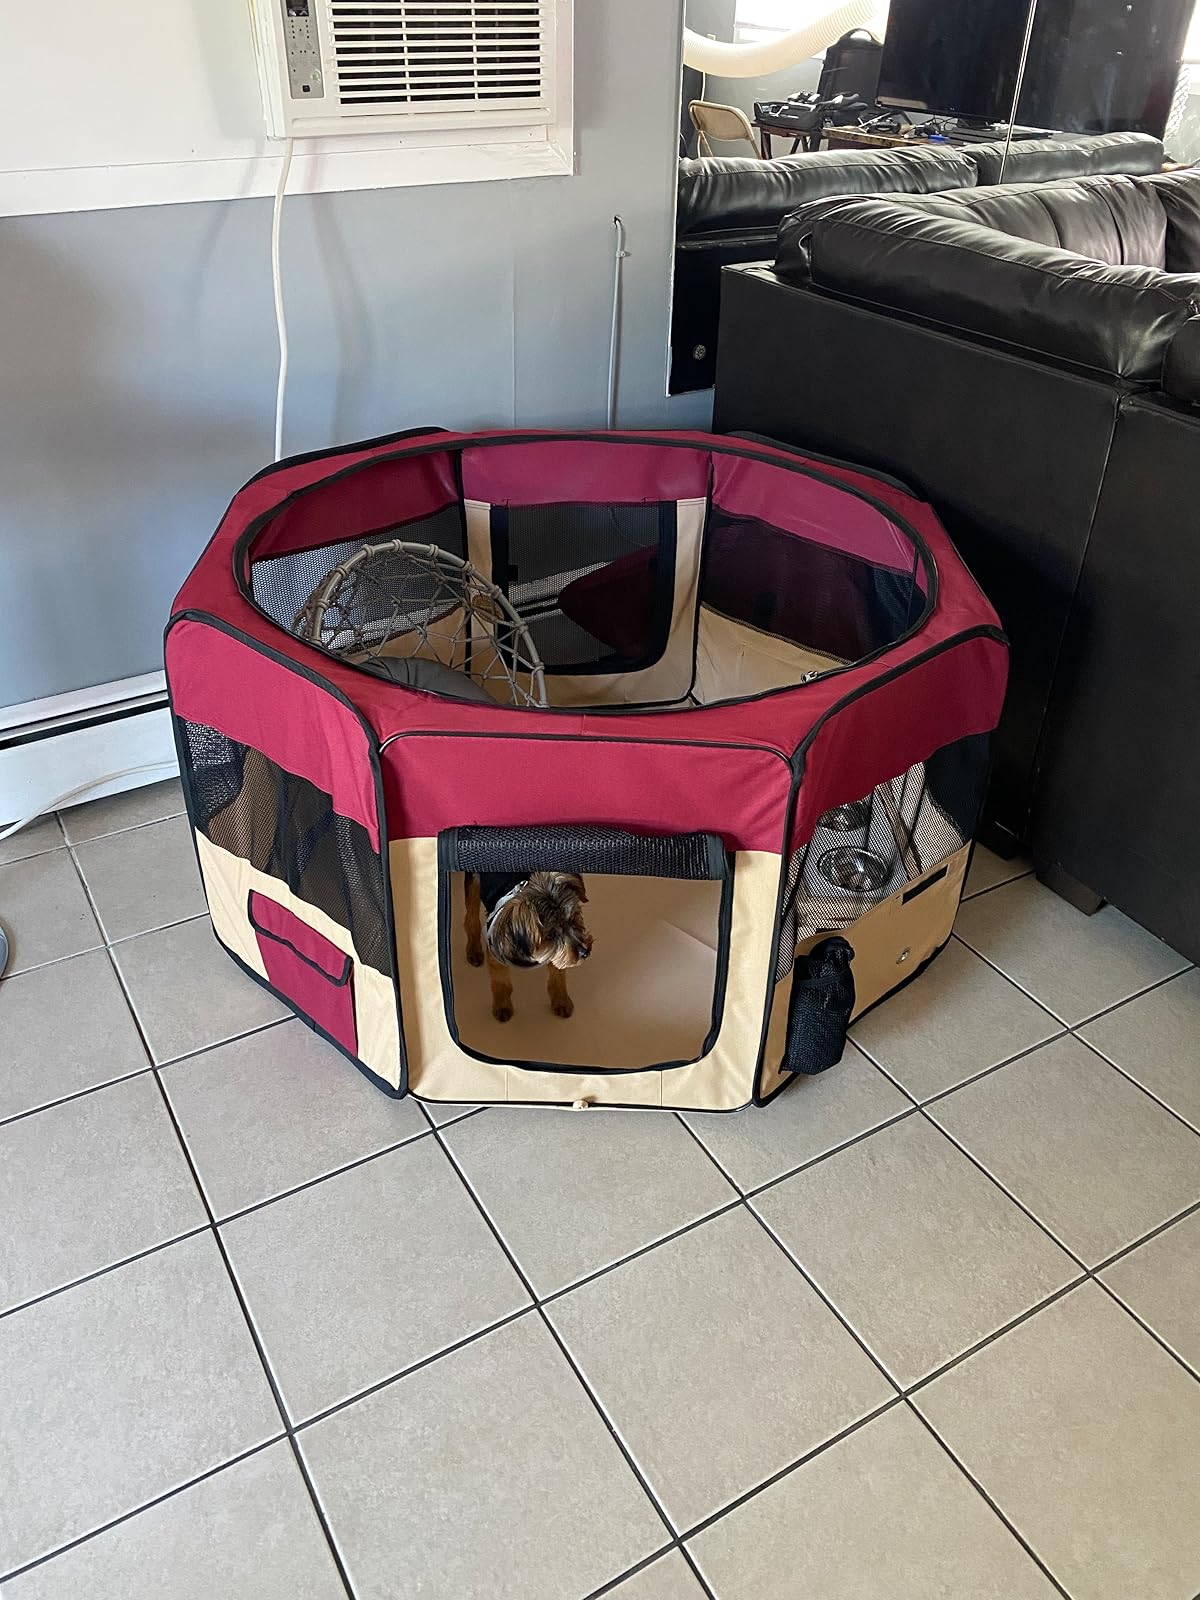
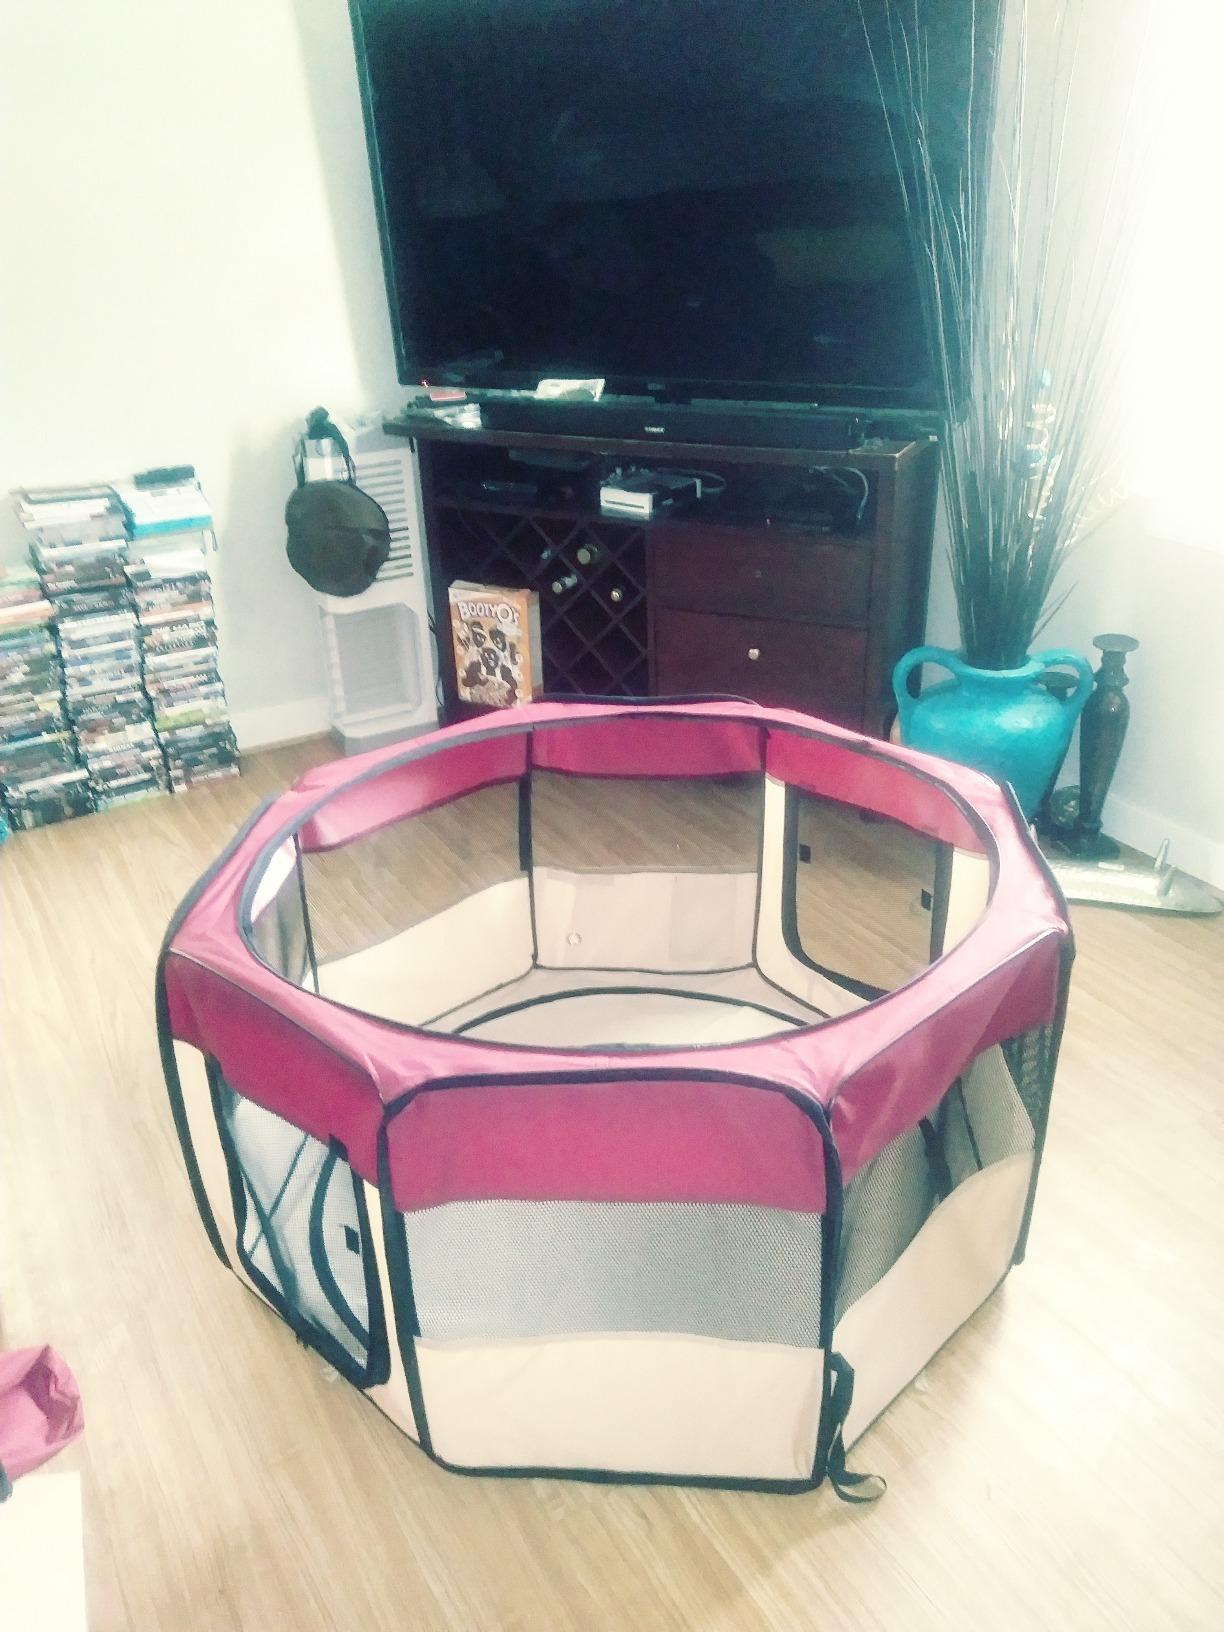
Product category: items_kennel
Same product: yes